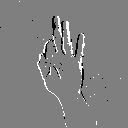
ASL letter: f